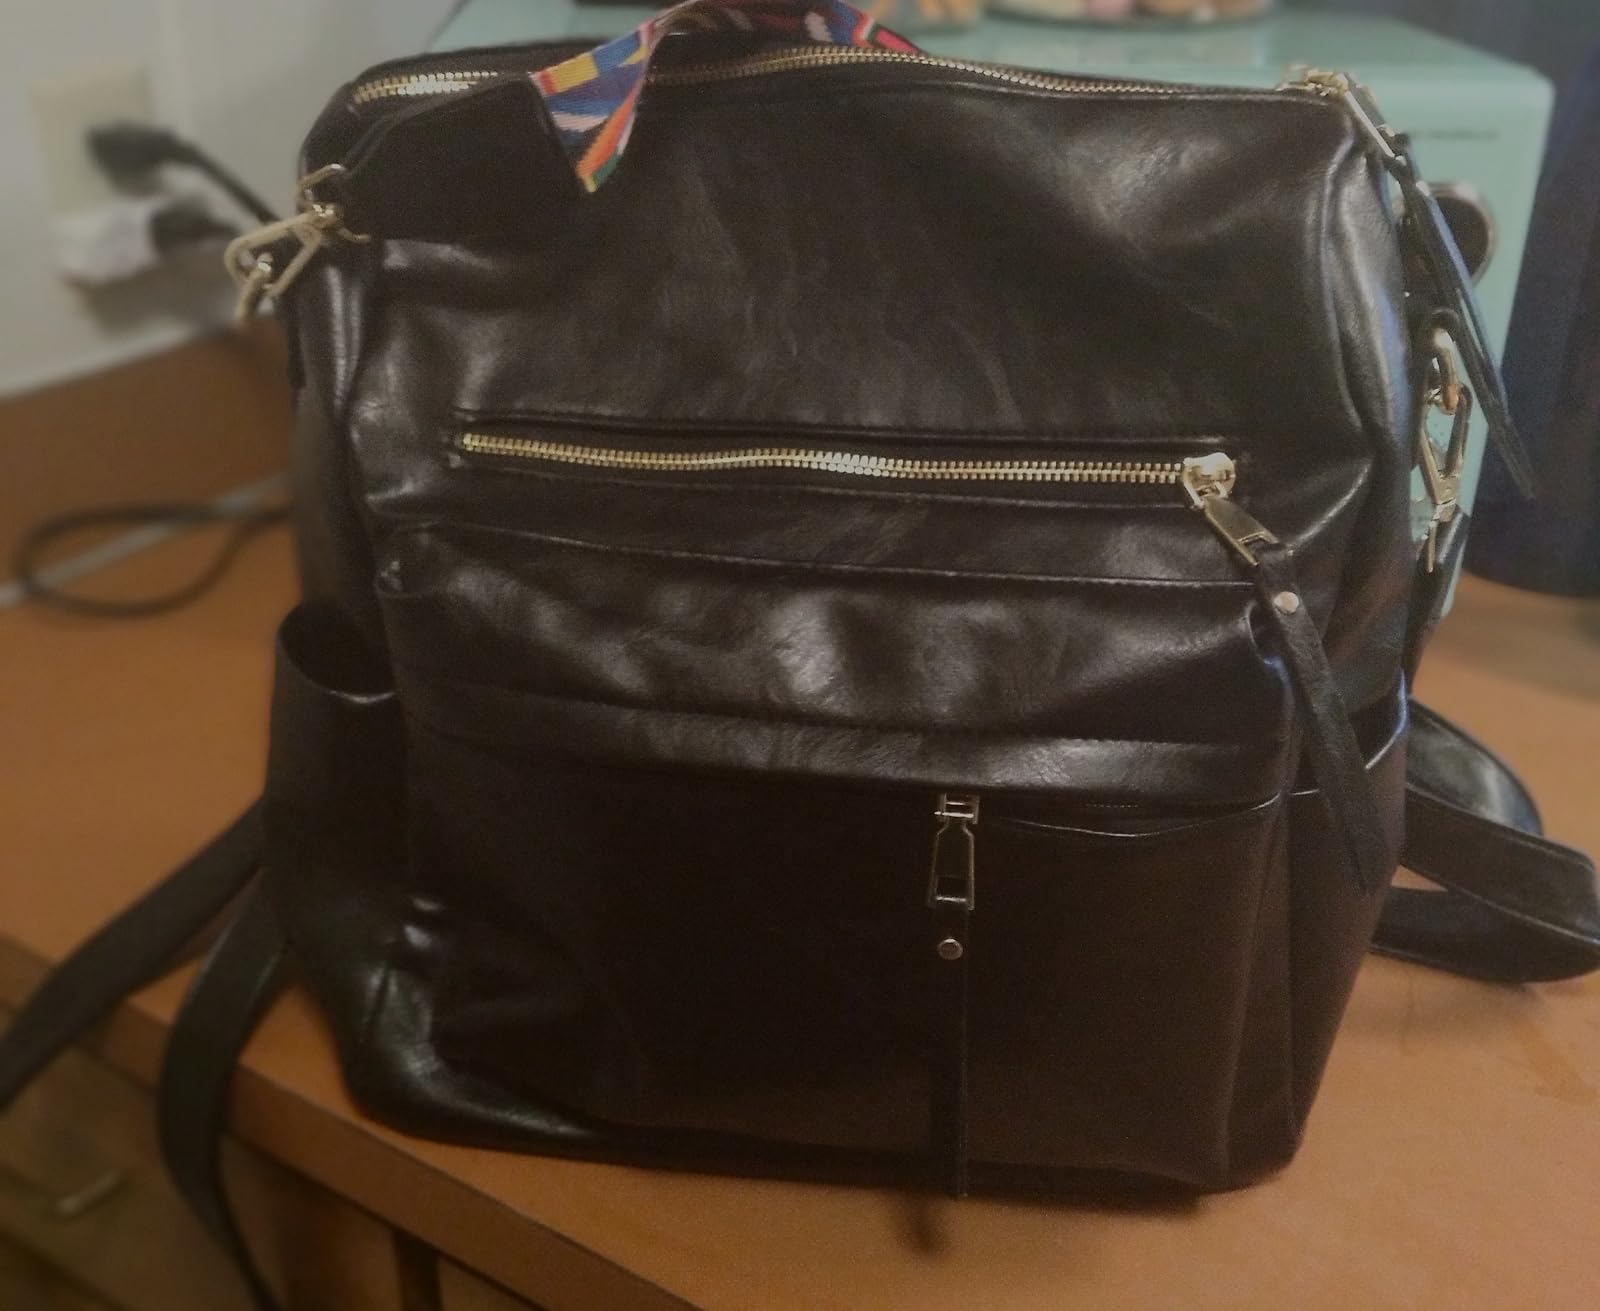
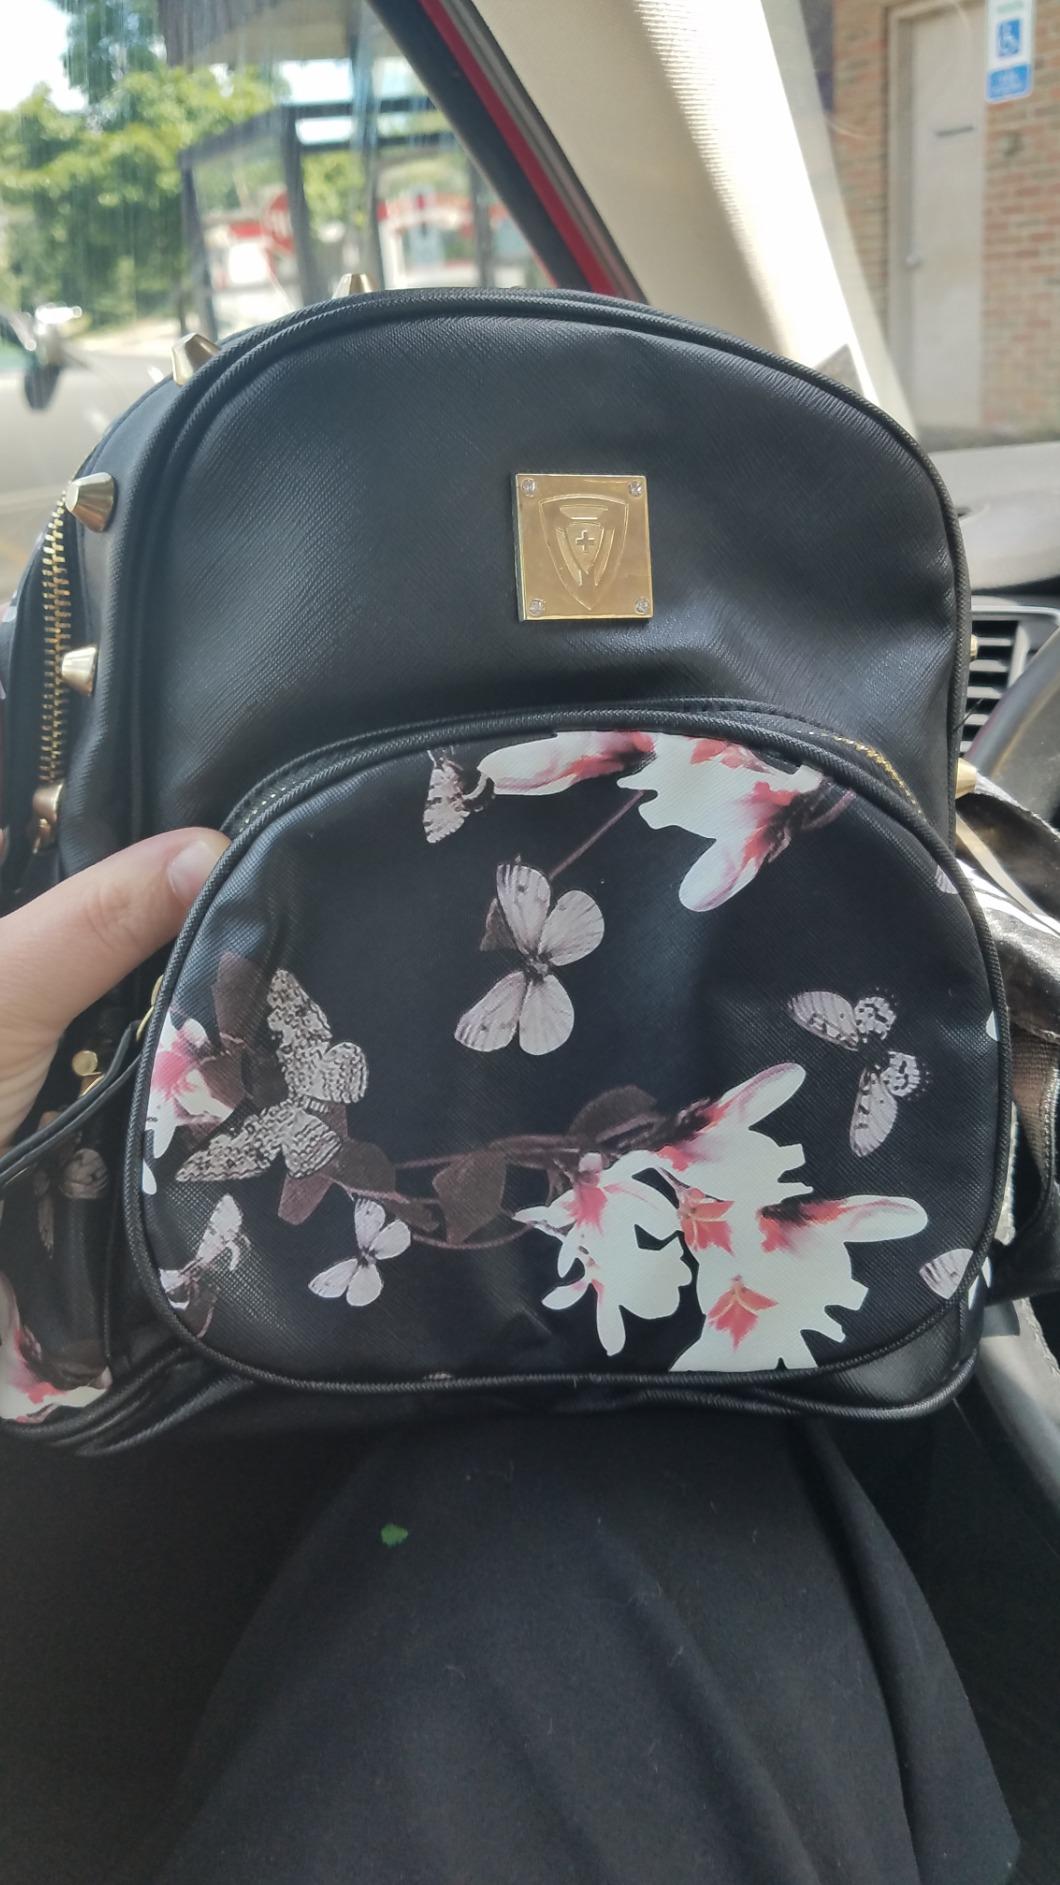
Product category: accessories_handbag
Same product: no